Blood Will Out (memoir)

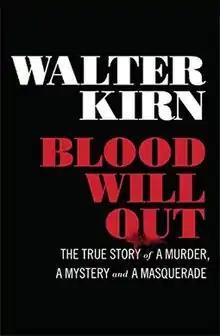

Blood Will Out: The True Story of a Murder, a Mystery, and a Masquerade is a 2014 memoir by Walter Kirn. It describes his experiences being a close friend to a man he knew as Clark Rockefeller, who claimed to be the scion of the notable Rockefeller family in the US. In reality, Clark Rockefeller was an alias, and he was really Christian Gerhartsreiter, a German immigrant to the United States who had been working as a con man for over 20 years, and who was soon to be convicted of murder.